Tomba! 2: The Evil Swine Return

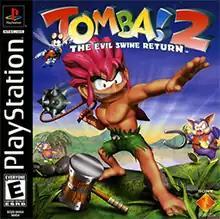
North American cover art

Tomba! 2: The Evil Swine Return is an action-adventure platform video game developed and published by Whoopee Camp for the PlayStation. The game was released in Japan in 1999 and internationally by Sony Computer Entertainment the following year. The game is a sequel to "Tomba!" and centers on the exploits of the eponymous feral child as he attempts to rescue his friend Tabby from an evil race of anthropomorphic pigs.